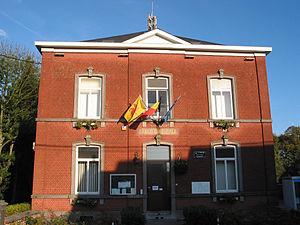
Neupré (Belgique), la maison communale.
Neupré est une commune francophone de Belgique située en Région wallonne dans la province de Liège.